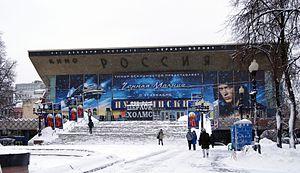
Le Festival international du film de Moscou est un festival de cinéma se déroulant à Moscou, en Russie, créé en 1935. Jusqu'en 1993, il est alterné une année sur deux avec le Festival international du film de Karlovy Vary, en République tchèque.